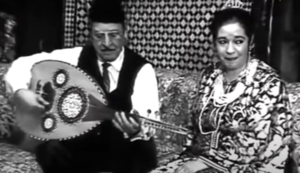
Alia Al Moujahid et Mohammed Taoud
Alia Al Moujahid est une chanteuse marocaine née en 1929 et décédée en 2012 à Tétouan.